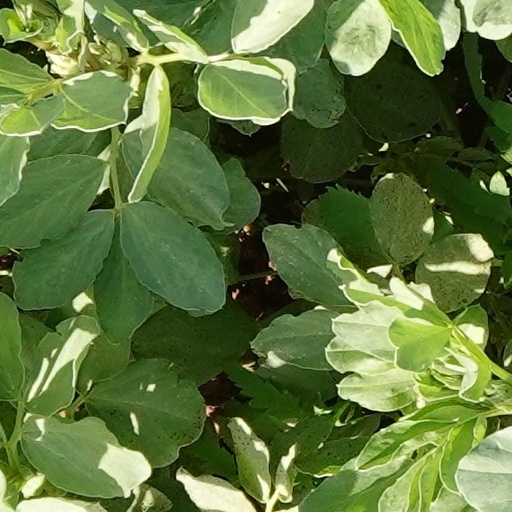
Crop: wheat